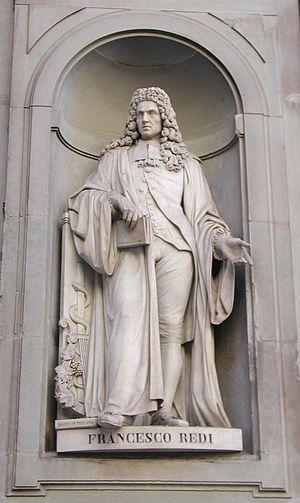
Le piazzale des Offices ou Piazzale degli Uffizi ou encore Piazzale Uffizi, est initialement un cortile dû à l'architecte Giorgio Vasari allongé qui forme une rue bordée des deux longs bâtiments des Offices de Florence, réunis du côté de l'Arno par un porche à colonnes doriques. Cet espace compris devant la loggiato en architraves à voûtes est délimitée par des piliers qui comportent des niches, dans lesquelles sont placées les statues en hommages à un florilège de grands hommes de Florence et de la Toscane.